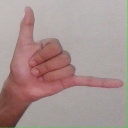
अक्षर: द